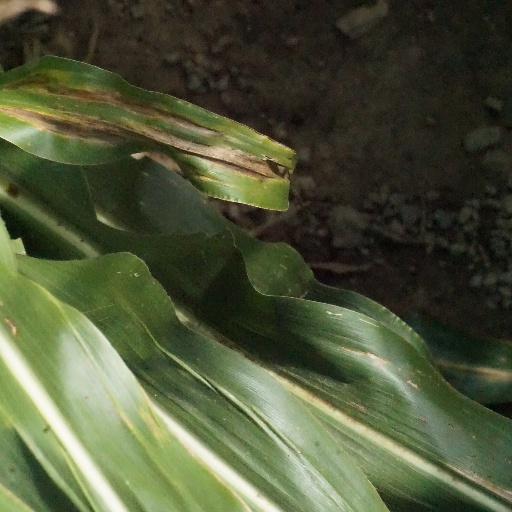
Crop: maize; corn